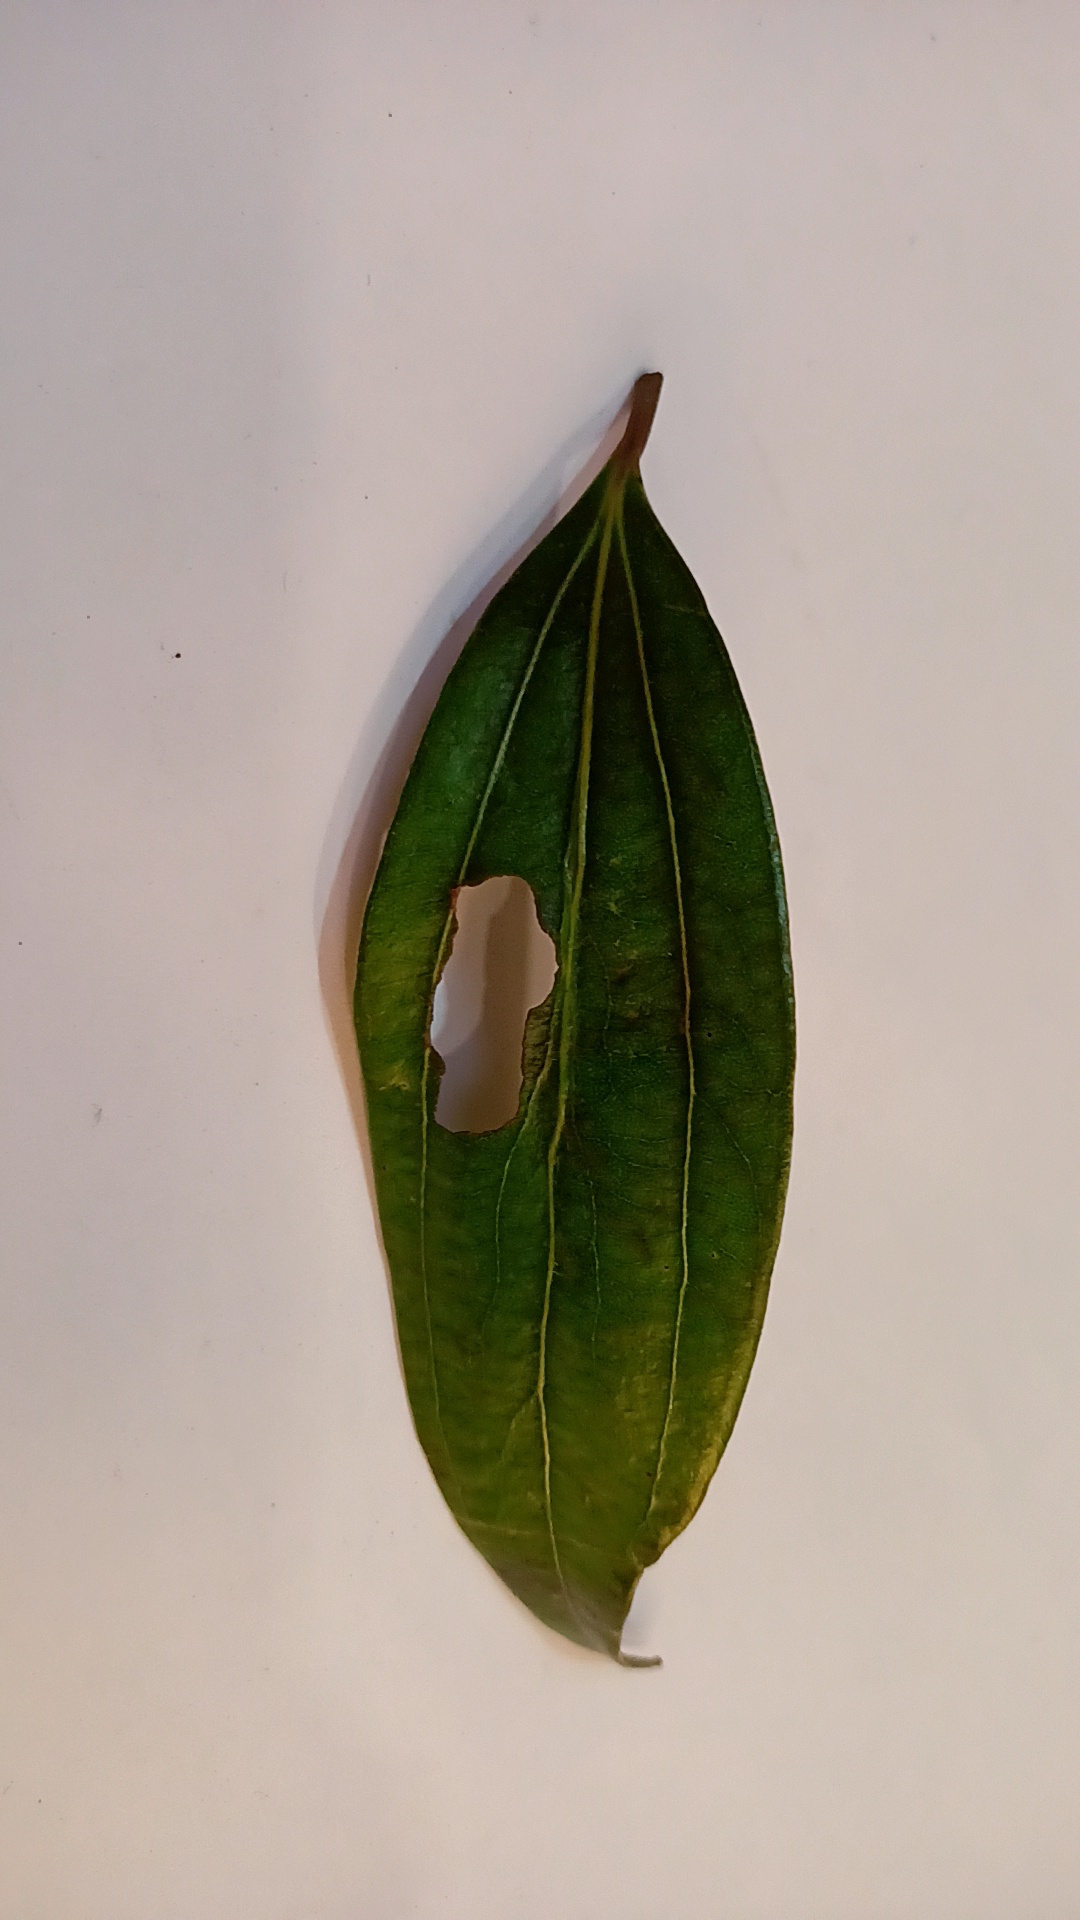
Label: Disease